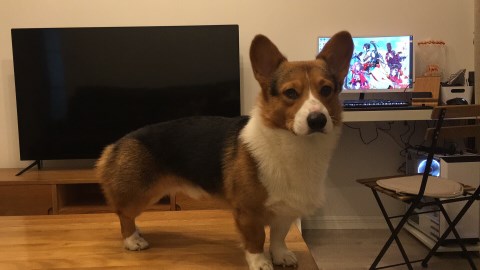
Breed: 2909-n000116-Cardigan